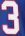
Number: 3